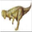
Label: dinosaur